John Lewis Brenner

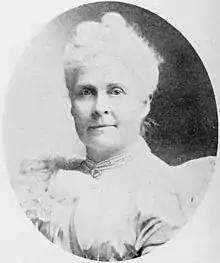
Josephine Moore

John L. Brenner was born in Wayne Township, Montgomery County, Ohio, the son of Jacob S. Brenner and Sarah Ann Matthews. His parents left Virginia because of a dislike of slavery and settled in Ohio; Jacob was a miller and farmer. John Brenner worked on his father's farm in the summer and attended the local public schools in the winter. He finished his education at the Springfield (Ohio) Academy.